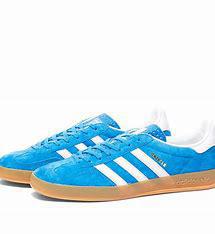
Brand: Adidas
Model: Gazelle Indoor